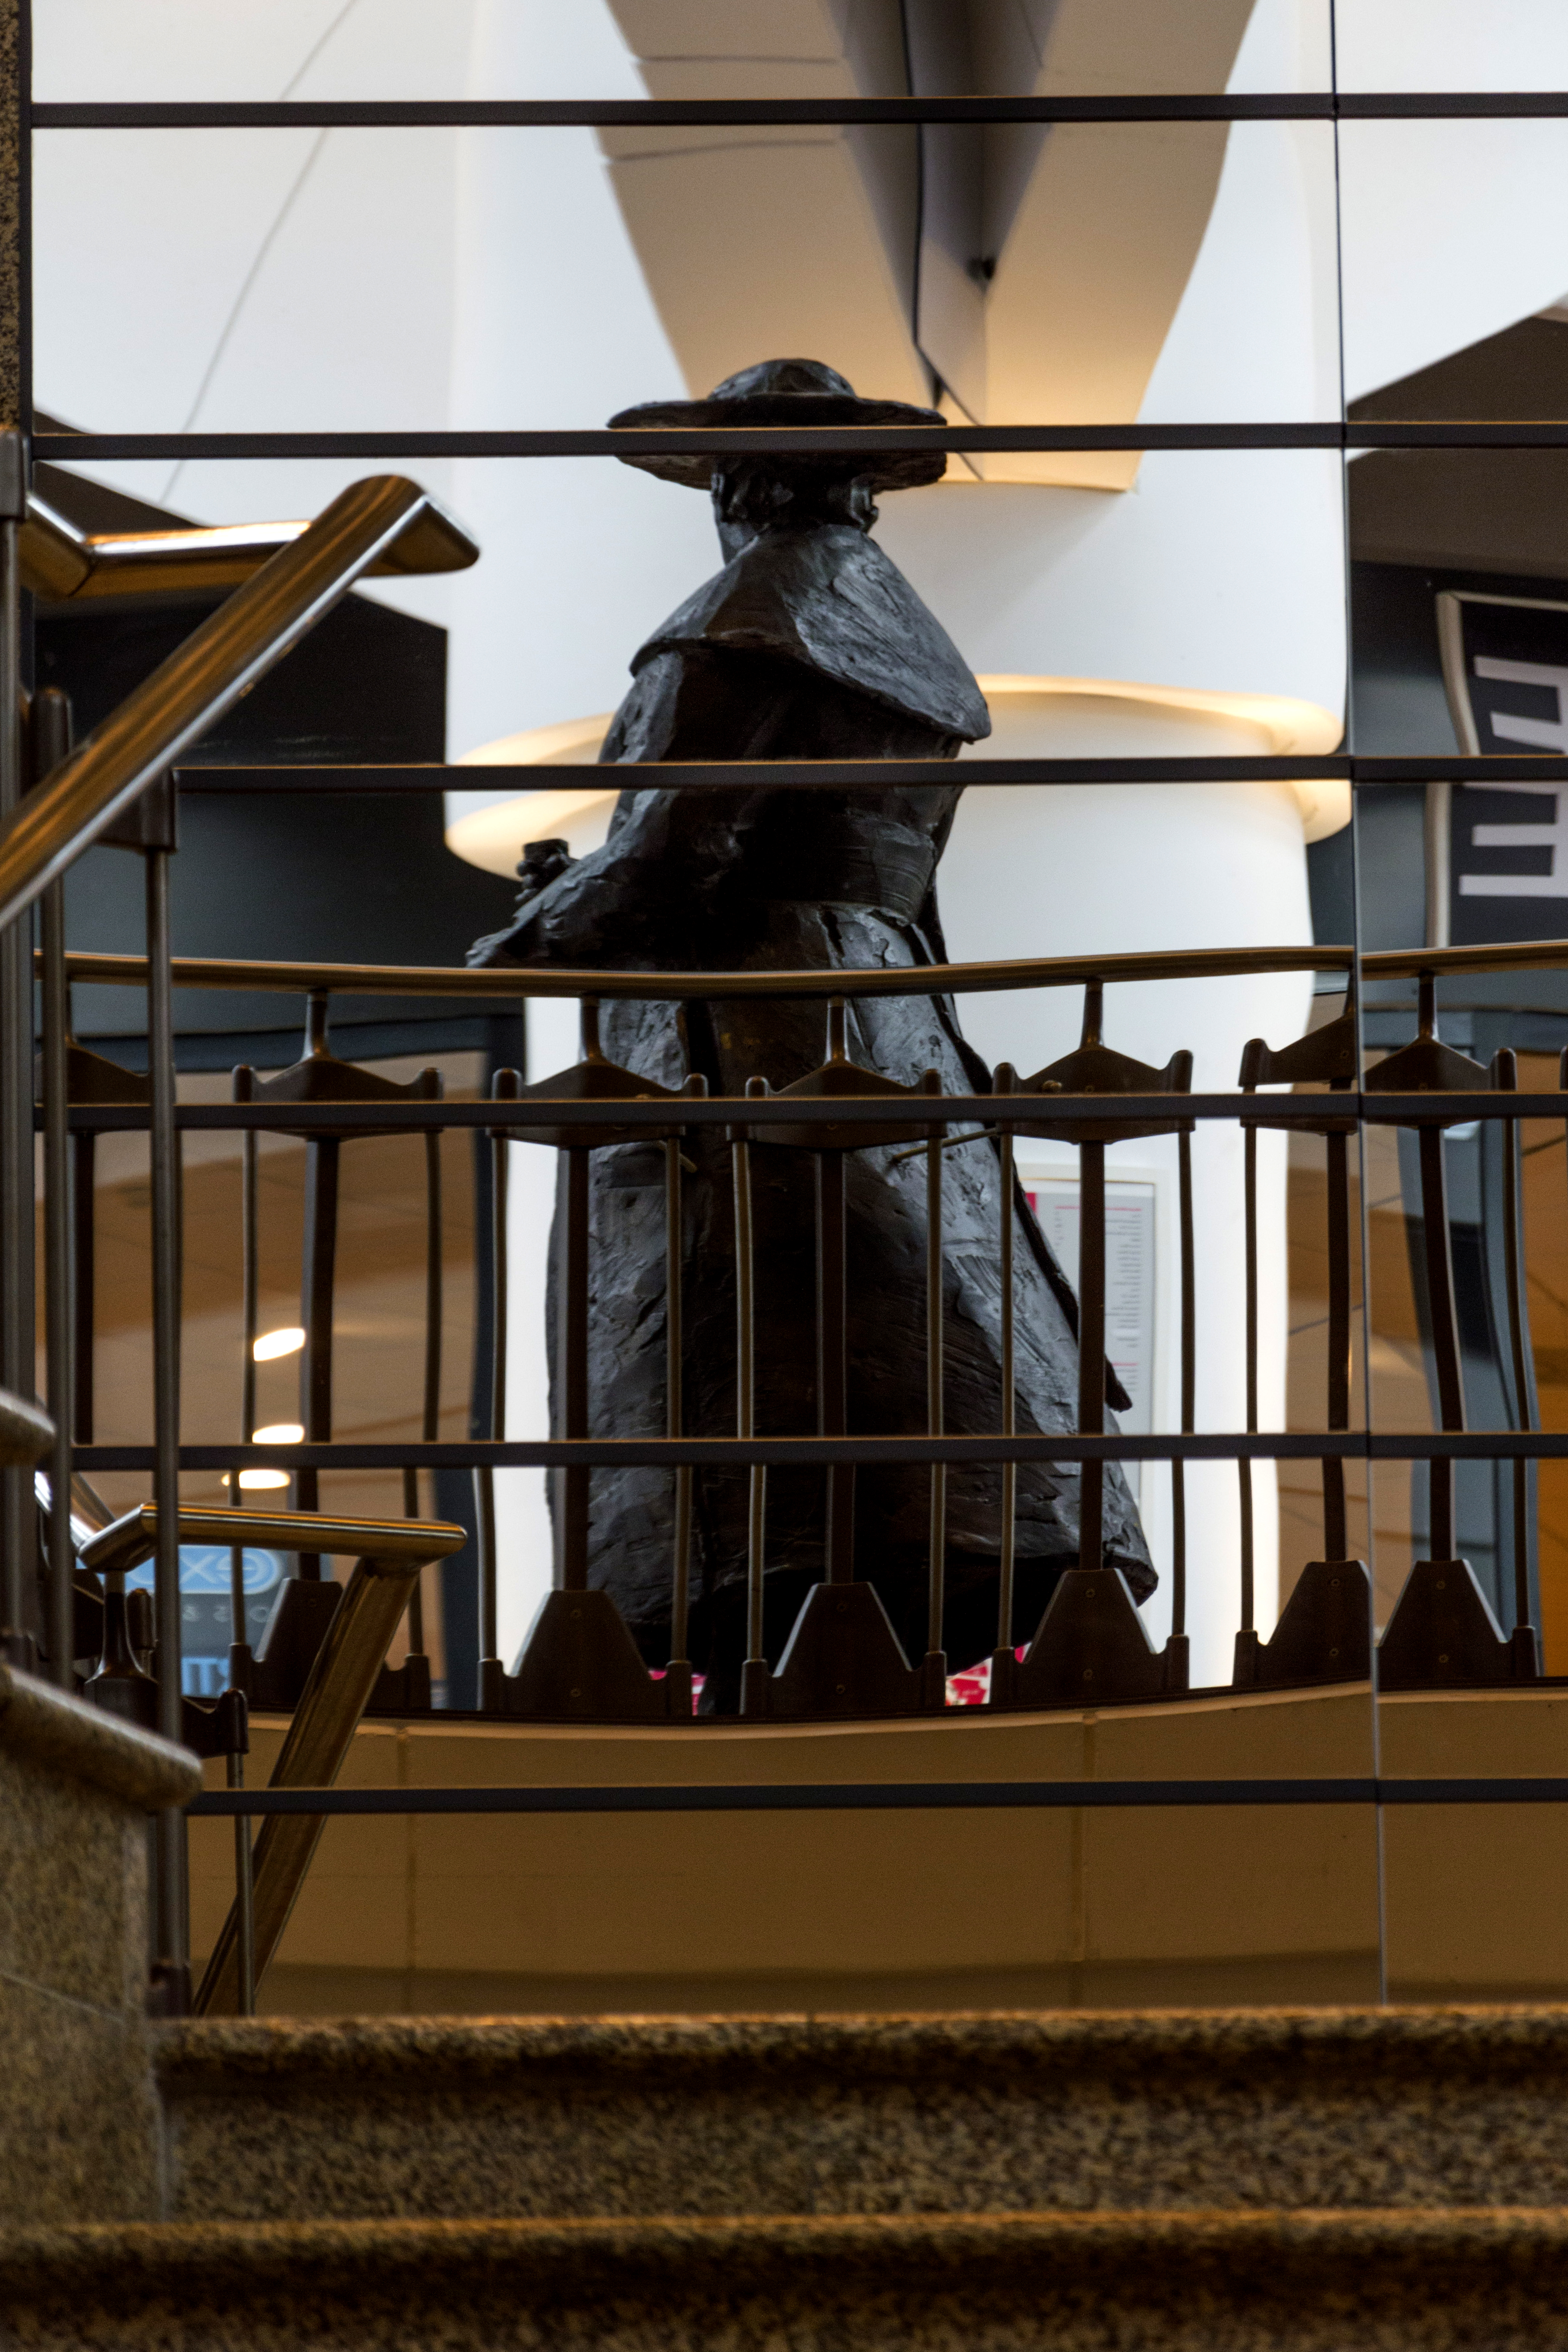
light, wood, photography, window, van, home, photo, statue, nikon, lighting, art, holland, nederland, netherlands, de, standbeeld, design, dutch, outdoorphotography, picture, photograph, passage, fotos, foto, fotografie, pd, kunst, urbanphotography, paulvandevelde, pdvandevelde, padagudaloma, dordrecht, nederlandinfotos, urbanfotografie, pvdvfotografie, pdvandeveldedordrecht, nederlandsefotografie, dutchphotogaraphy, totallydutch, fotografienederland, hollandsefotografie, fotografieholland, shoppingcentre, velde, breda, winkelcentrum, clergyman, geestelijke, debarones